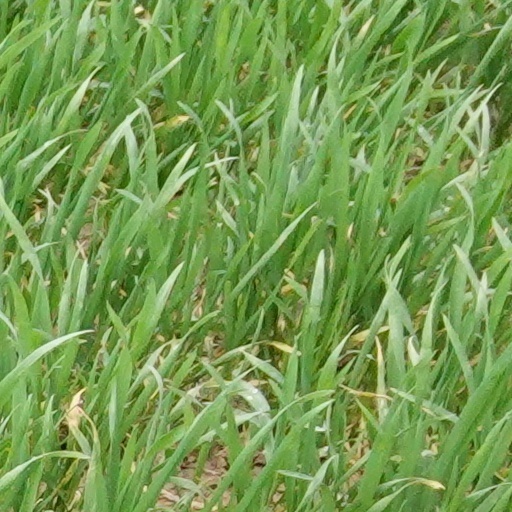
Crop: wheat